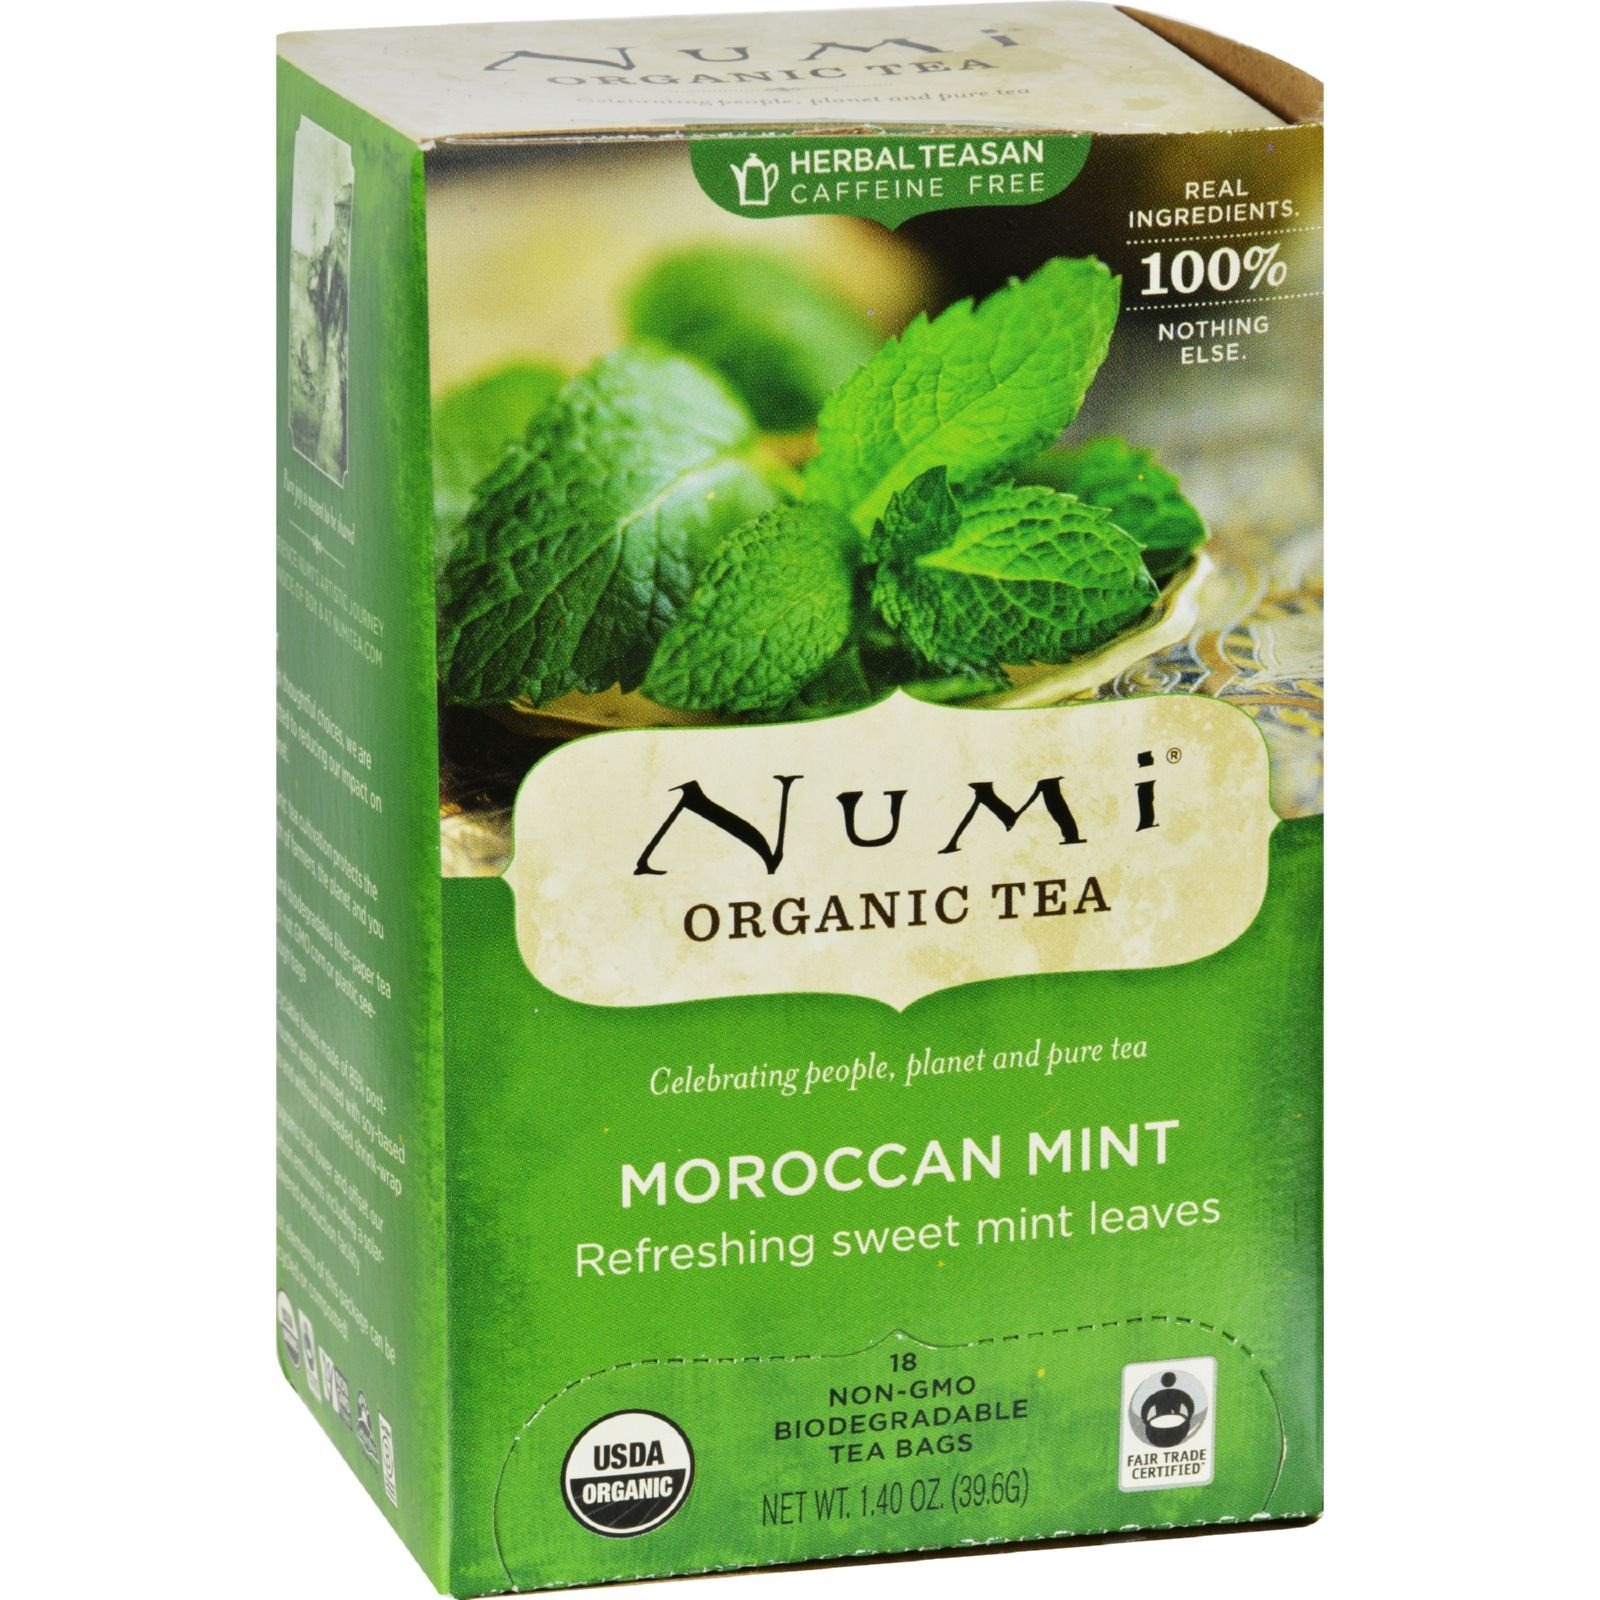
Item Name: NUMI TEA HERB TEA,OG2,MOROCN MINT, 18 BAG
Value: 1.0
Unit: Count

Price: 6.09